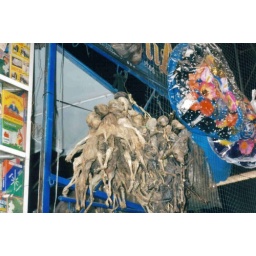
dried animal fetuses at the 'voodoo' stall at the market.you're supposed to bury them in the ground for good luck.